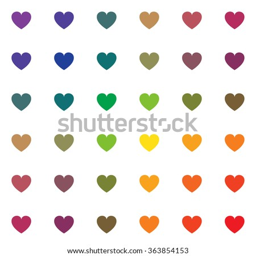
seamless pattern of small rainbow colored hearts isolated on the white background .